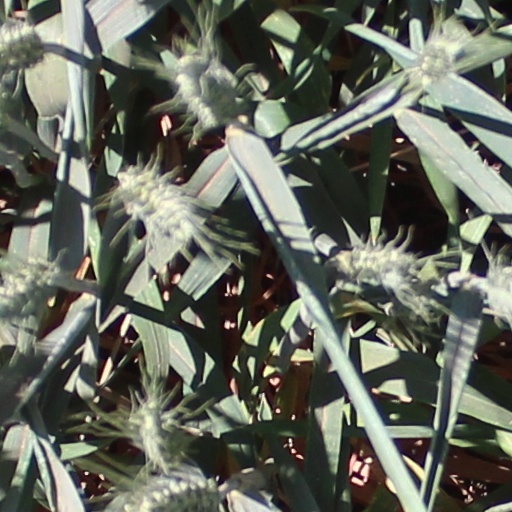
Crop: wheat